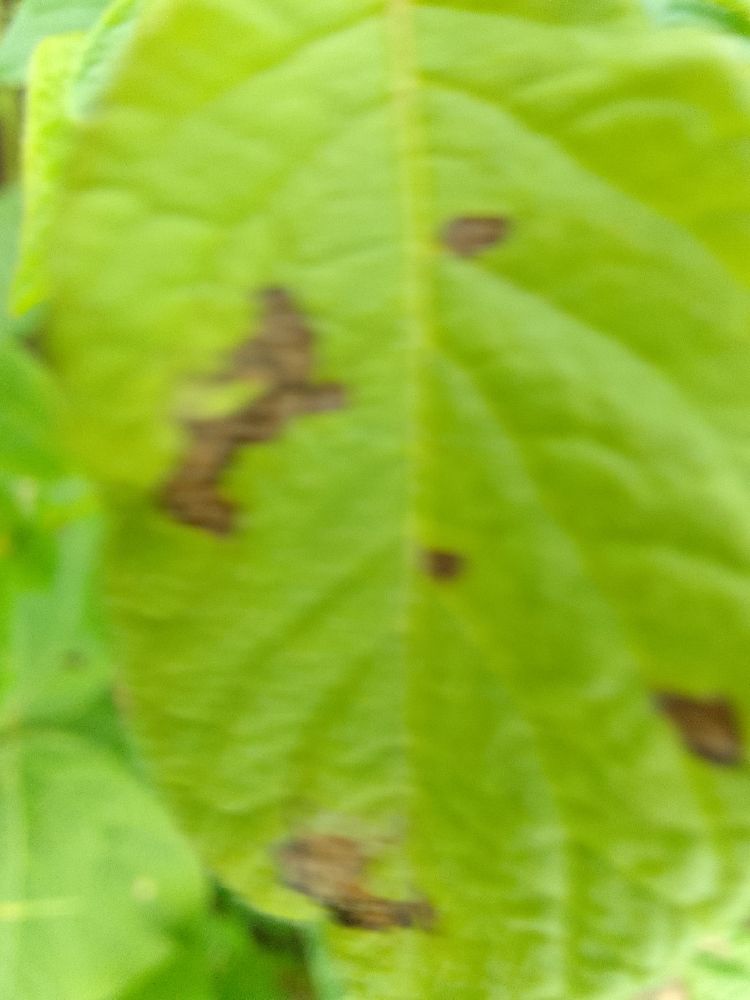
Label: Early blight